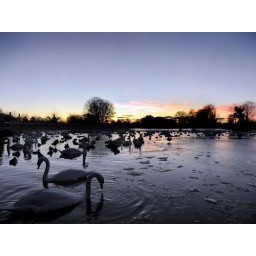
View from just below the office window at WWT Slimbridge.